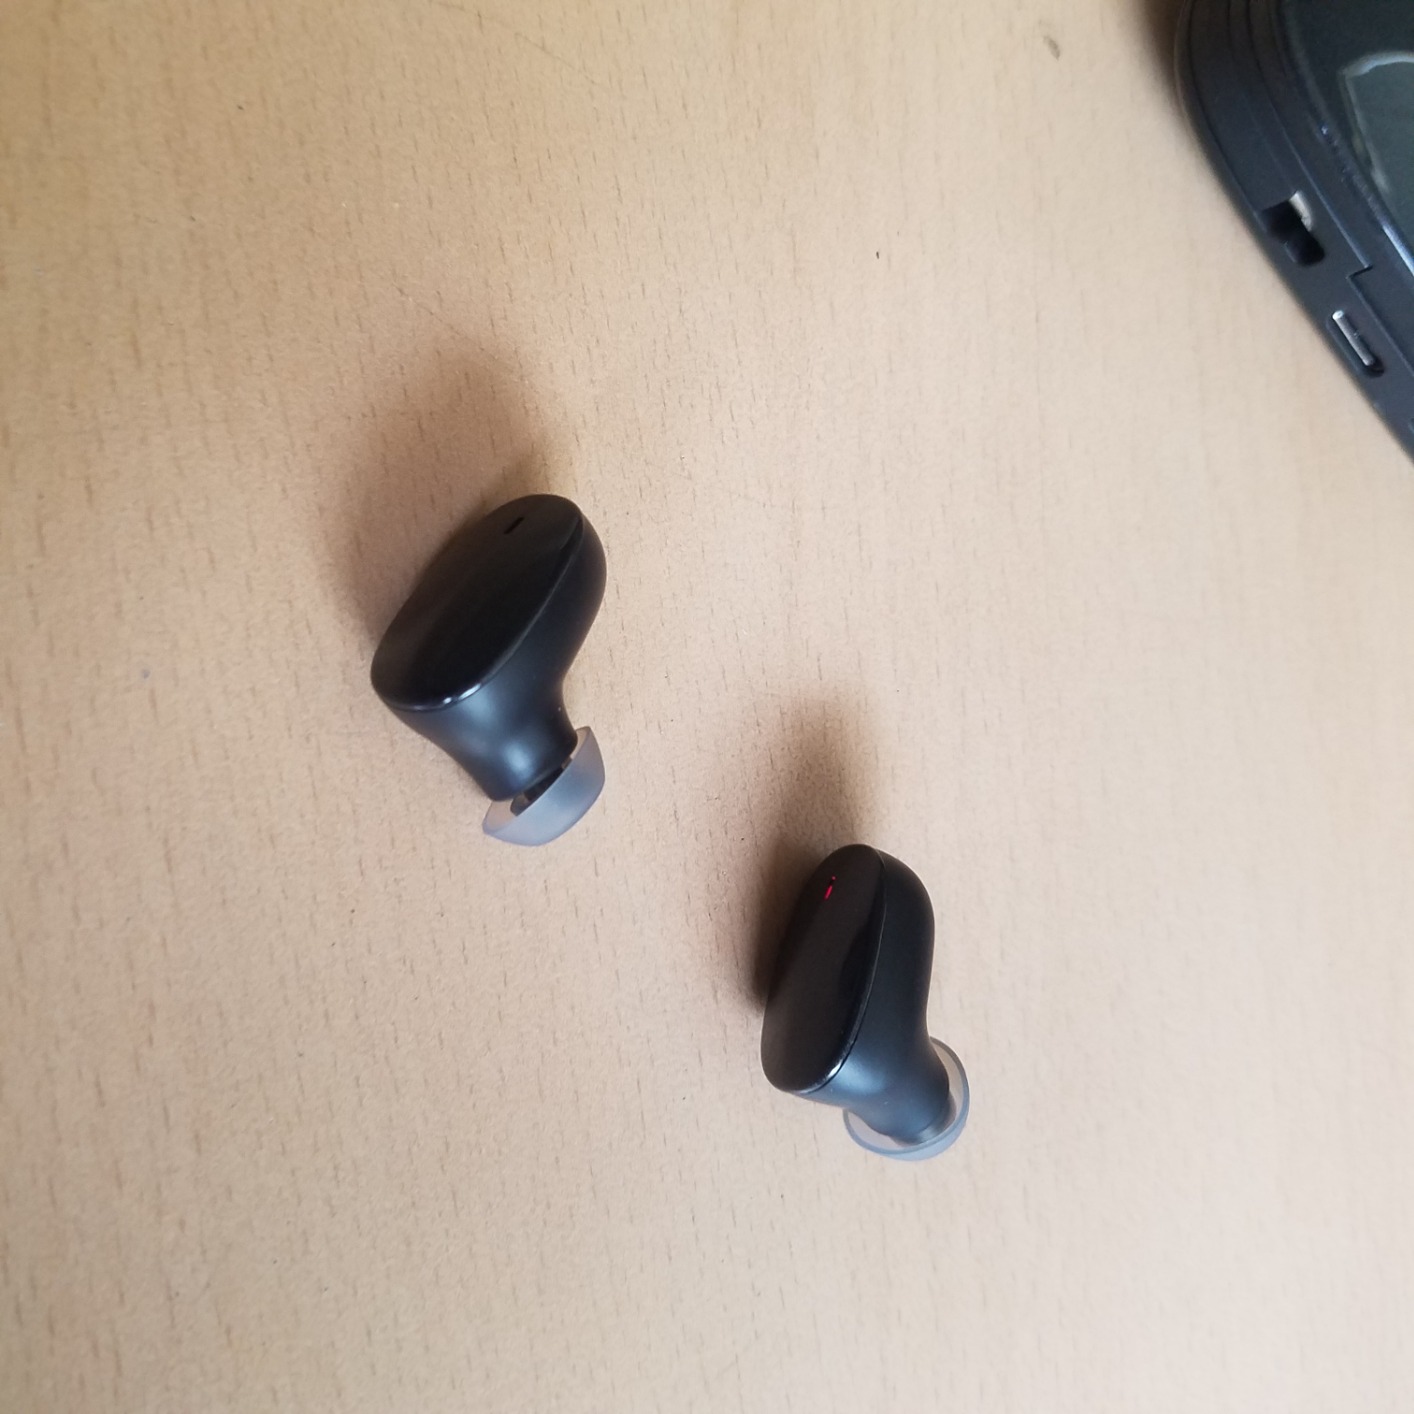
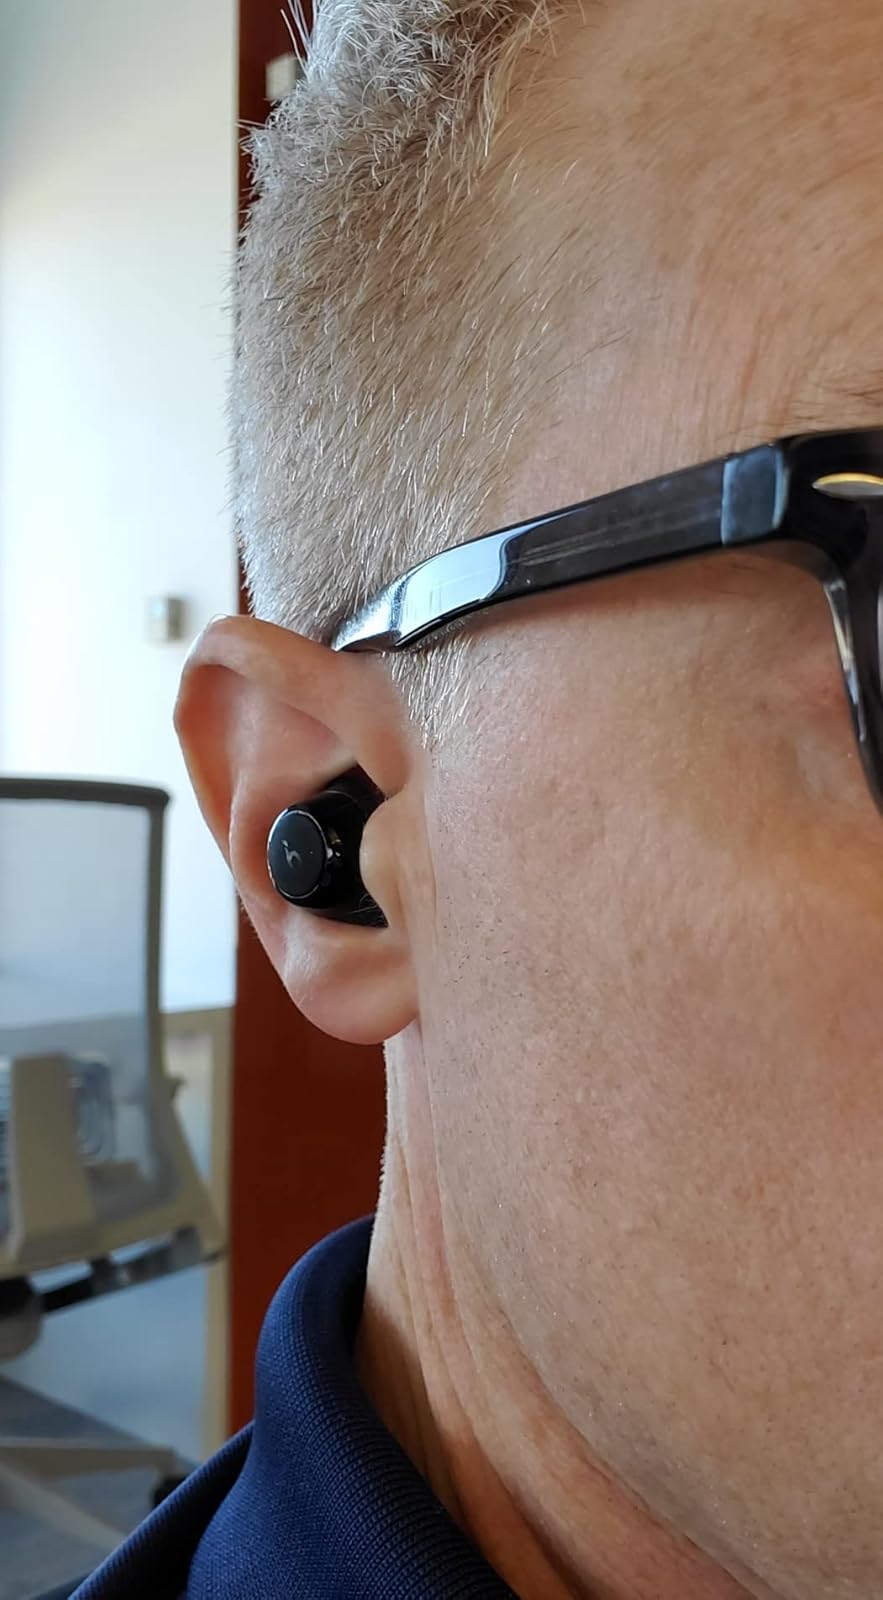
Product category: earbuds
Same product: no